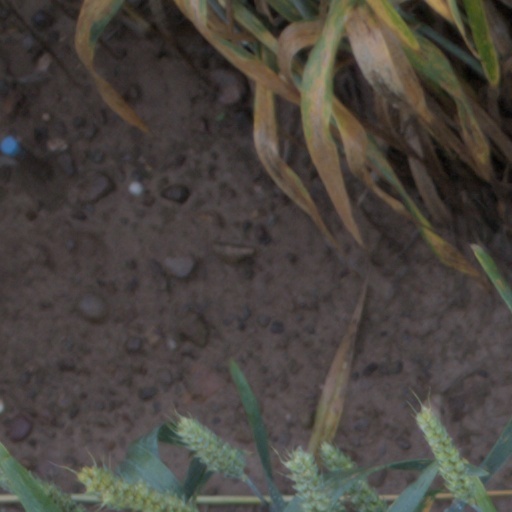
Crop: wheat